Little Chef

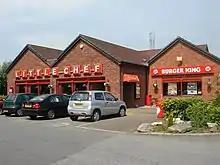
The former Bilbrough restaurant near York, on the A64 eastbound.

In the 1930s, during the Great Depression, American lunch room operator Arthur Valentine created the concept of selling small prefabricated diners through mail order. These were called Valentine Diners, and various models were manufactured in Wichita, Kansas, later becoming famous landmarks across the U.S. Route 66. In the 1950s, British caravan designer Sam Alper was travelling the United States, and saw the model called 'The Little Chef' in Leedey, Oklahoma.